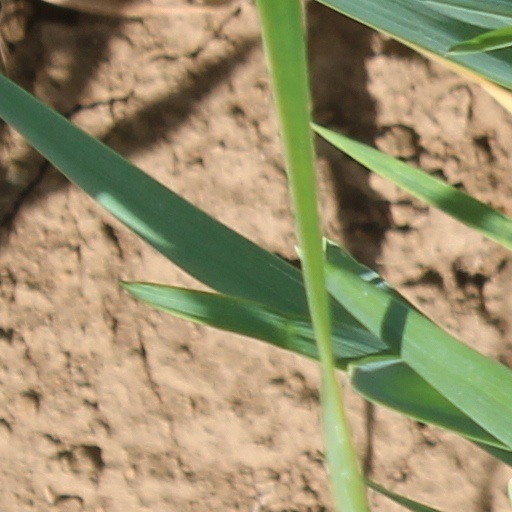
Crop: wheat